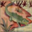
Label: crocodile